Not Guilty (song)

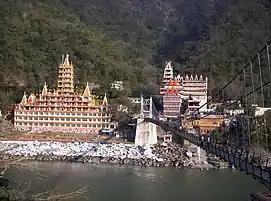
View of Rishikesh and the Ganges. When writing "Not Guilty", Harrison addressed the divisive atmosphere within the Beatles following their return from India in 1968.

George Harrison wrote "Not Guilty" in 1968 following the Beatles' highly publicised spiritual retreat in Rishikesh, India, where they studied Transcendental Meditation under Maharishi Mahesh Yogi. Harrison had led the Beatles' interest in meditation and Indian culture, influencing their audience and musical peers, but the band's falling out with the Maharishi in April 1968 became the source of public embarrassment. Ringo Starr and Paul McCartney had each left the ashram early and returned to England, with McCartney more interested in attending to the band's new Apple Corps business venture. Harrison and John Lennon stayed on, only to then depart hurriedly after hearing of alleged impropriety between the Maharishi and a female student. The Rishikesh sojourn was the Beatles' last extracurricular activity as a group and was followed by a divergence of opinion between Lennon, McCartney and Harrison that lasted until the band's break-up in April 1970. In his 1980 autobiography, "I, Me, Mine", Harrison says that "Not Guilty" addresses "Paul-John-Apple-Rishikesh-Indian friends, etc."